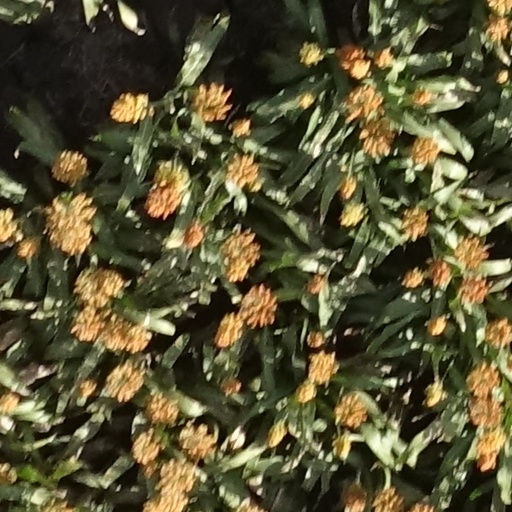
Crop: sorghum